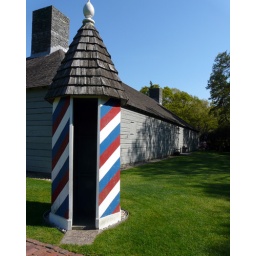
Sentry house outside Heritage's American History Museum, a replica of a revolutionary war building in New York called &amp;quot;the Temple.&amp;quot;